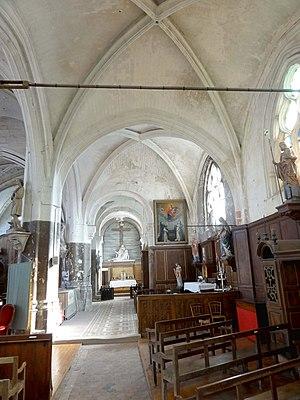
Intérieur de l'église - voir titre.
L'église Notre-Dame-de-l'Annonciation est une église catholique paroissiale située à Allonne, dans l'Oise, en France. C'est une église à double vaisseau. Sur les six travées que compte chacun, les quatre premières sont gothiques flamboyantes, mais celles du sud, qui constituent le collatéral, environ un quart moins élevées et moins larges que leurs homologues du nord, ont des murs extérieurs partiellement romans. Cependant, les seuls éléments romans bien caractérisés de cette partie de l'église sont l'archivolte et le tympan de l'ancien portail et un contrefort plat au sud. Ce que les parties flamboyantes offrent de remarquable est surtout le grand portail occidental avec son tympan ajouré. Les réseaux des fenêtres évoquent le déambulatoire de l'église Saint-Étienne de Beauvais. À l'intérieur, l'on note les piliers ondulés et les arcs-doubleaux de fort diamètre, et une modénature assez complexe et soignée. Le chœur liturgique actuel est établi dans l'axe du vaisseau du nord. Son style gothique renvoie aux dernières années avant l'éclosion du style rayonnant, et il ne devrait guère être antérieur à 1220. À côté, le chœur roman est également conservé.